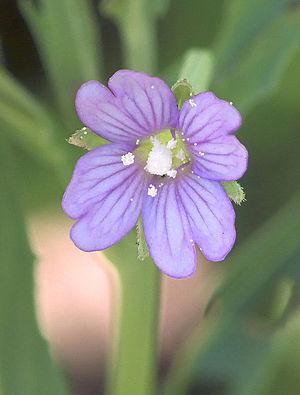
Cette liste de Tracheophyta de Bosnie-Herzégovine, ainsi que d’espèces introduites est un aperçu incomplet d’espèces de mousses, de fougères, de gymnospermes et d’angiospermes citées dans la littérature disponible en langues bosniaque, croate, serbe et serbo-croate. Cet aperçu n’inclue pas des espèces cultivées ni celles occasionnellement introduites.